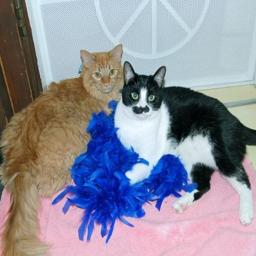
Animal: cats